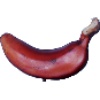
Label: red_banana